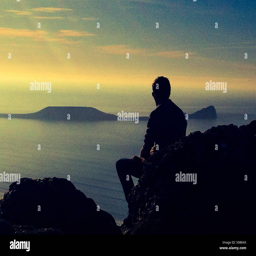
teenager sitting on a rock overlooking the sea near head